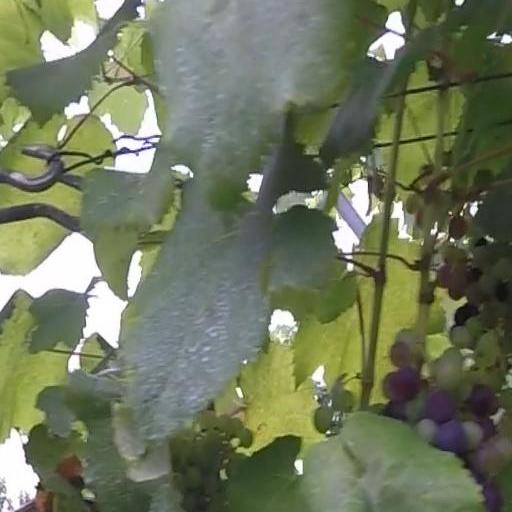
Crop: grape